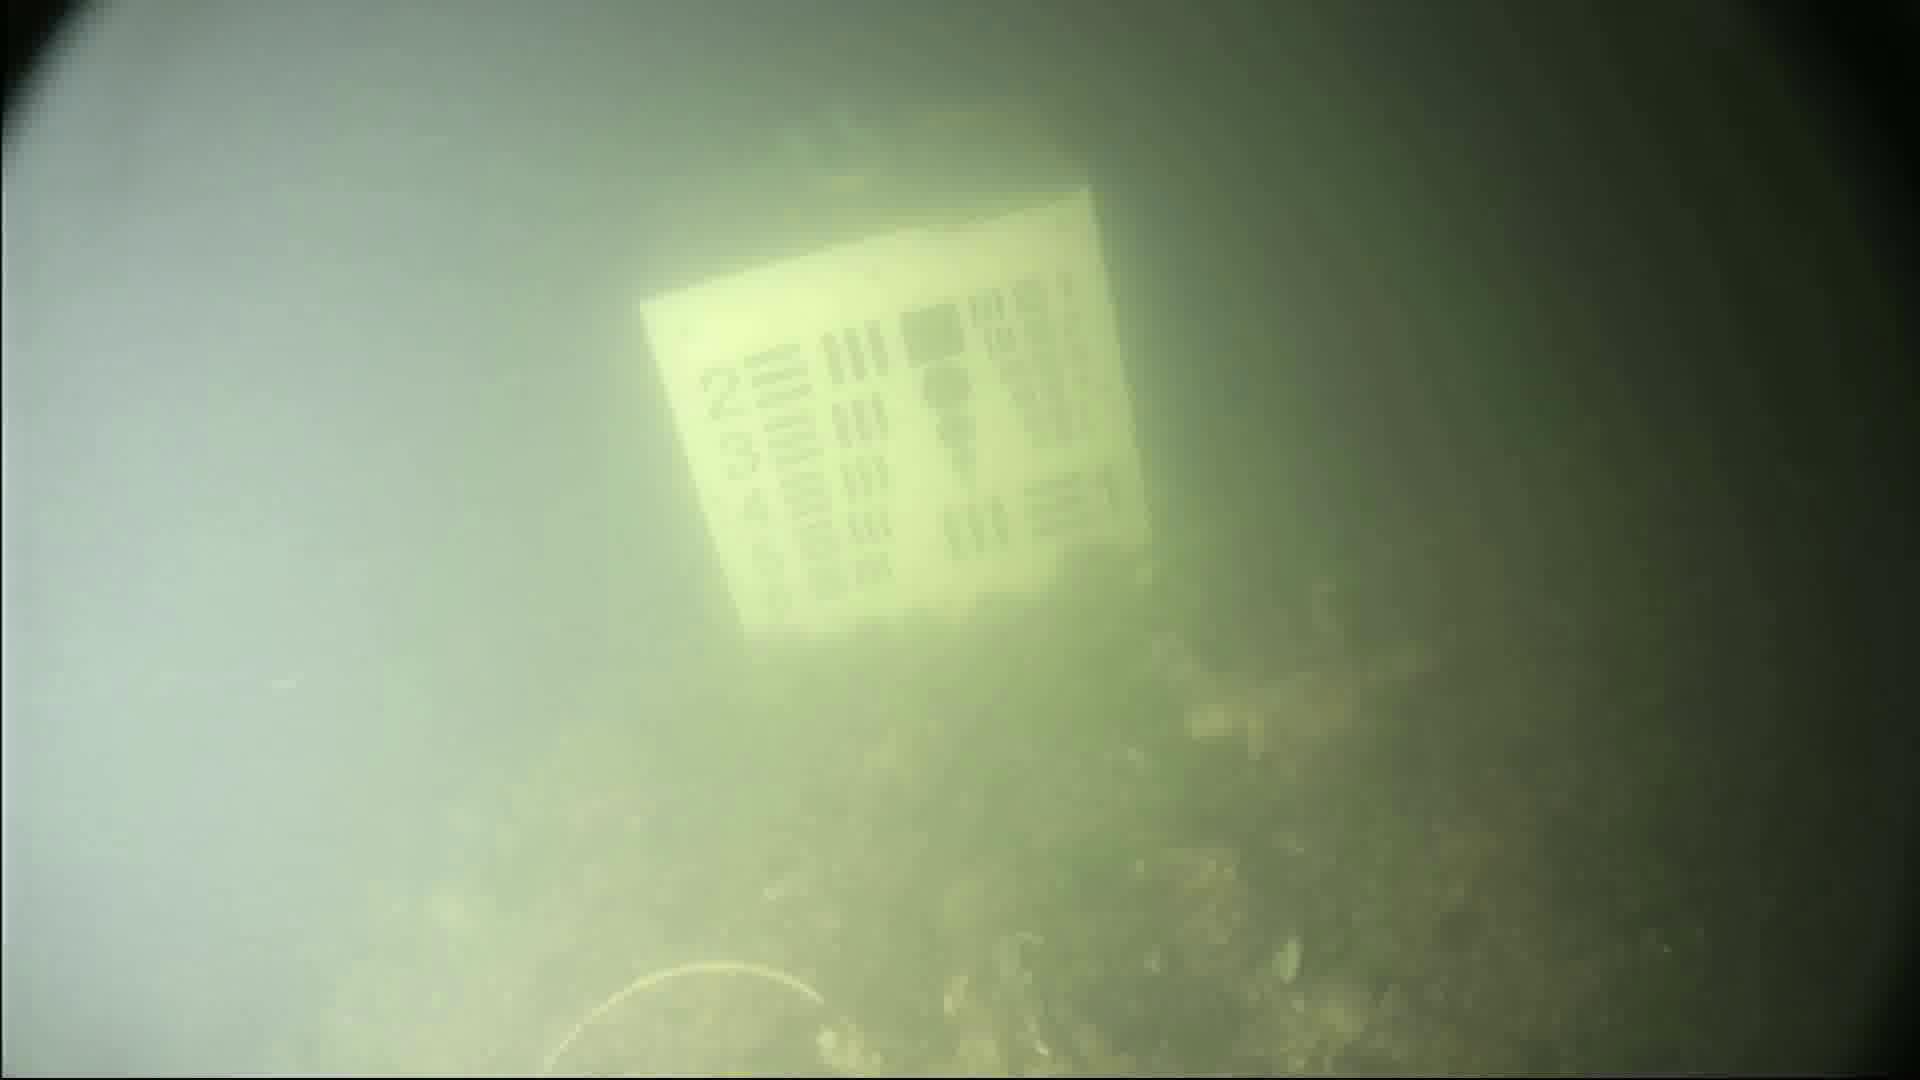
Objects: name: crab